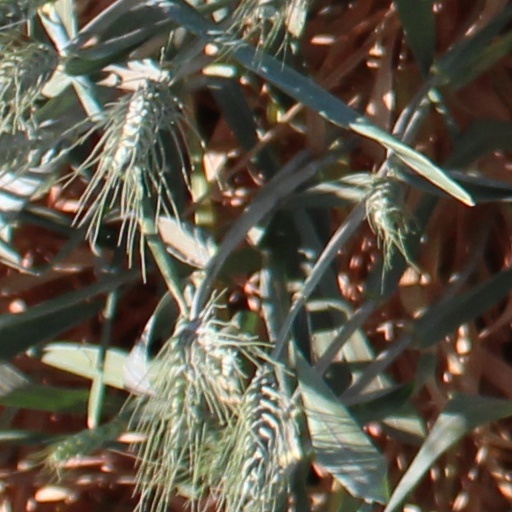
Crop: wheat